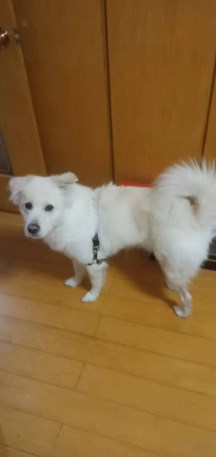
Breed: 2192-n000088-Samoyed